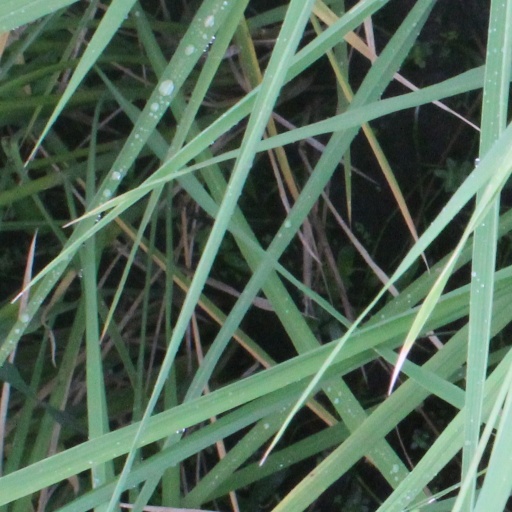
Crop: rice